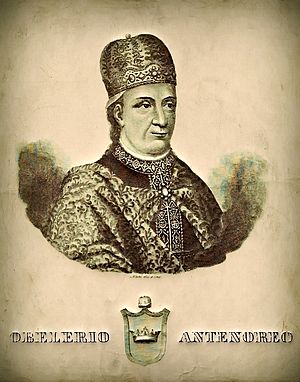
Obelerio degli Antenori
Obelerio degli Antenori var den 9. doge i Venedig. Han regerede fra 804 til 811. Han var søn af Encagilio.